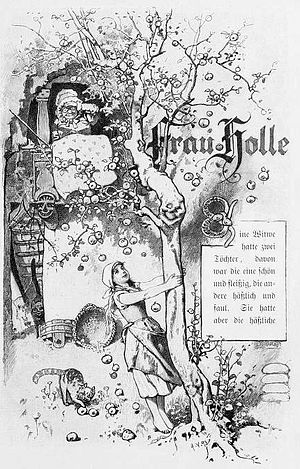
Mor Hulda
Illustration af Hermann Vogel fra tysk udgave af eventyret
Mor Hulda er et tysk folkeeventyr, nedskrevet af Brødrene Grimm. Det handler om en kvinde, som har en smuk og flittig steddatter og en grim og doven datter. Hun elsker sin egen datter mest.